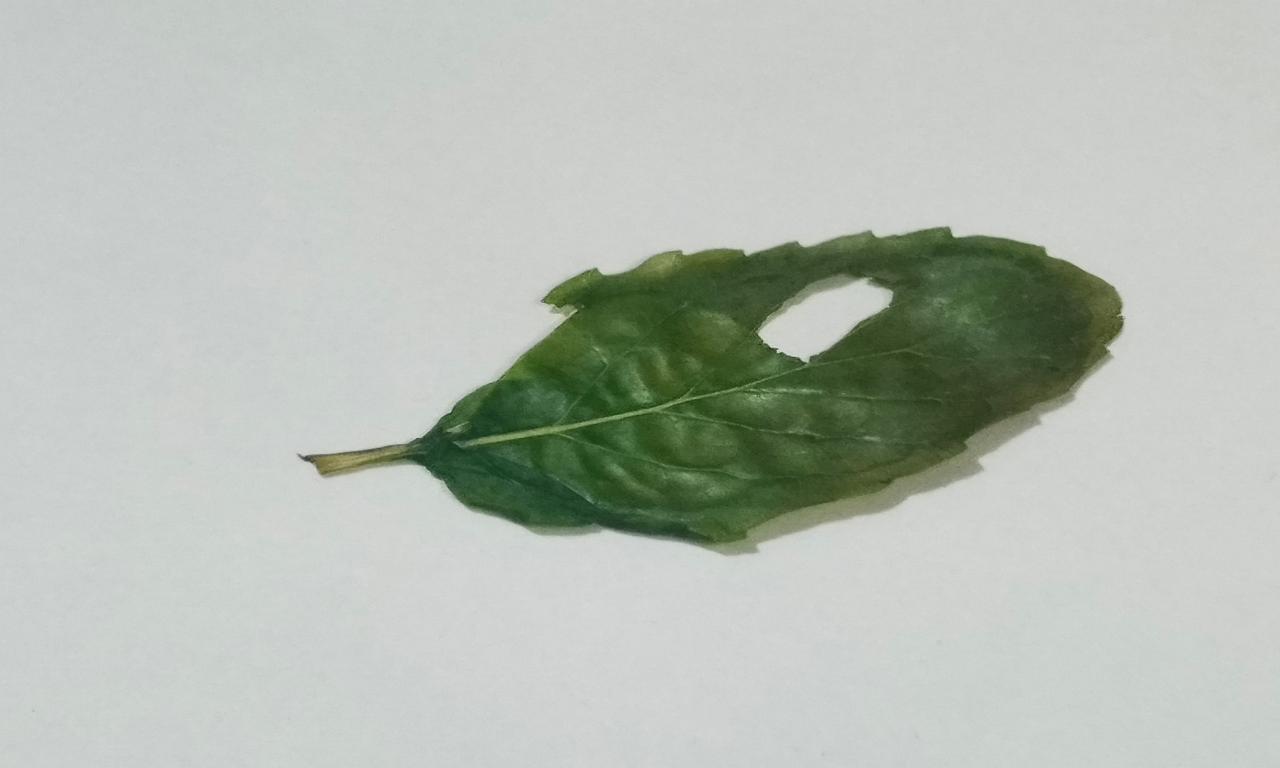
Label: Dried